Common bottlenose dolphin

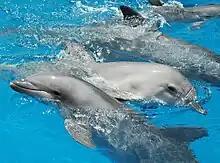
Bottlenose dolphin socialization at SeaWorld

As a very social species, the common bottlenose dolphin lives in groups called pods that typically number about 15 individuals, but group size varies from pairs of dolphins to over 100 or even occasionally over 1,000 animals for short periods of time. Group structure depends on the sex and age of the dolphins, but may change depending on the group.Their geographic range dictates a lot of their behaviors including the densities of dolphins while traveling. The types of groups include: nursery groups, juvenile groups, and groups of adult males. Male dolphins tend to form pair bonds, which are the strongest of dolphin bonds, while females stay with their calves for 3–8 years and then tend to stay in social groups. Typically, common bottlenose dolphins are more social after they have eaten in the mid-day or evening. During these times, they are often seen engaging in group interactions, including play, vocalizations, and cooperative swimming behaviors.